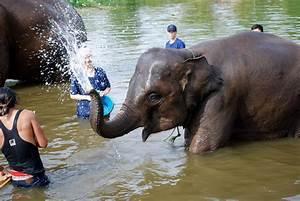
elephant